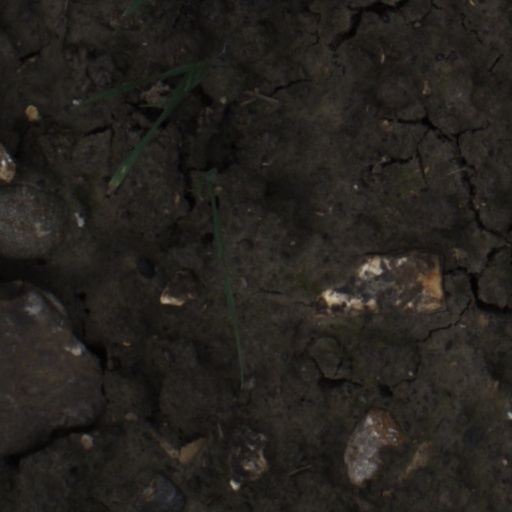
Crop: wheat